Margrethe Røed

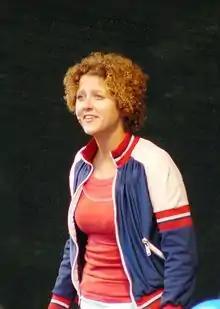
Margrethe Røed (2007)

Margrethe Røed (born 10 December 1976) is a Norwegian television presenter on NRK Barne-TV and Super Barne-TV on the television and radio channel NRK Super.